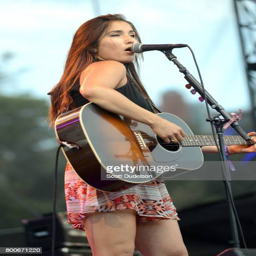
person performs onstage during arroyo seco weekend